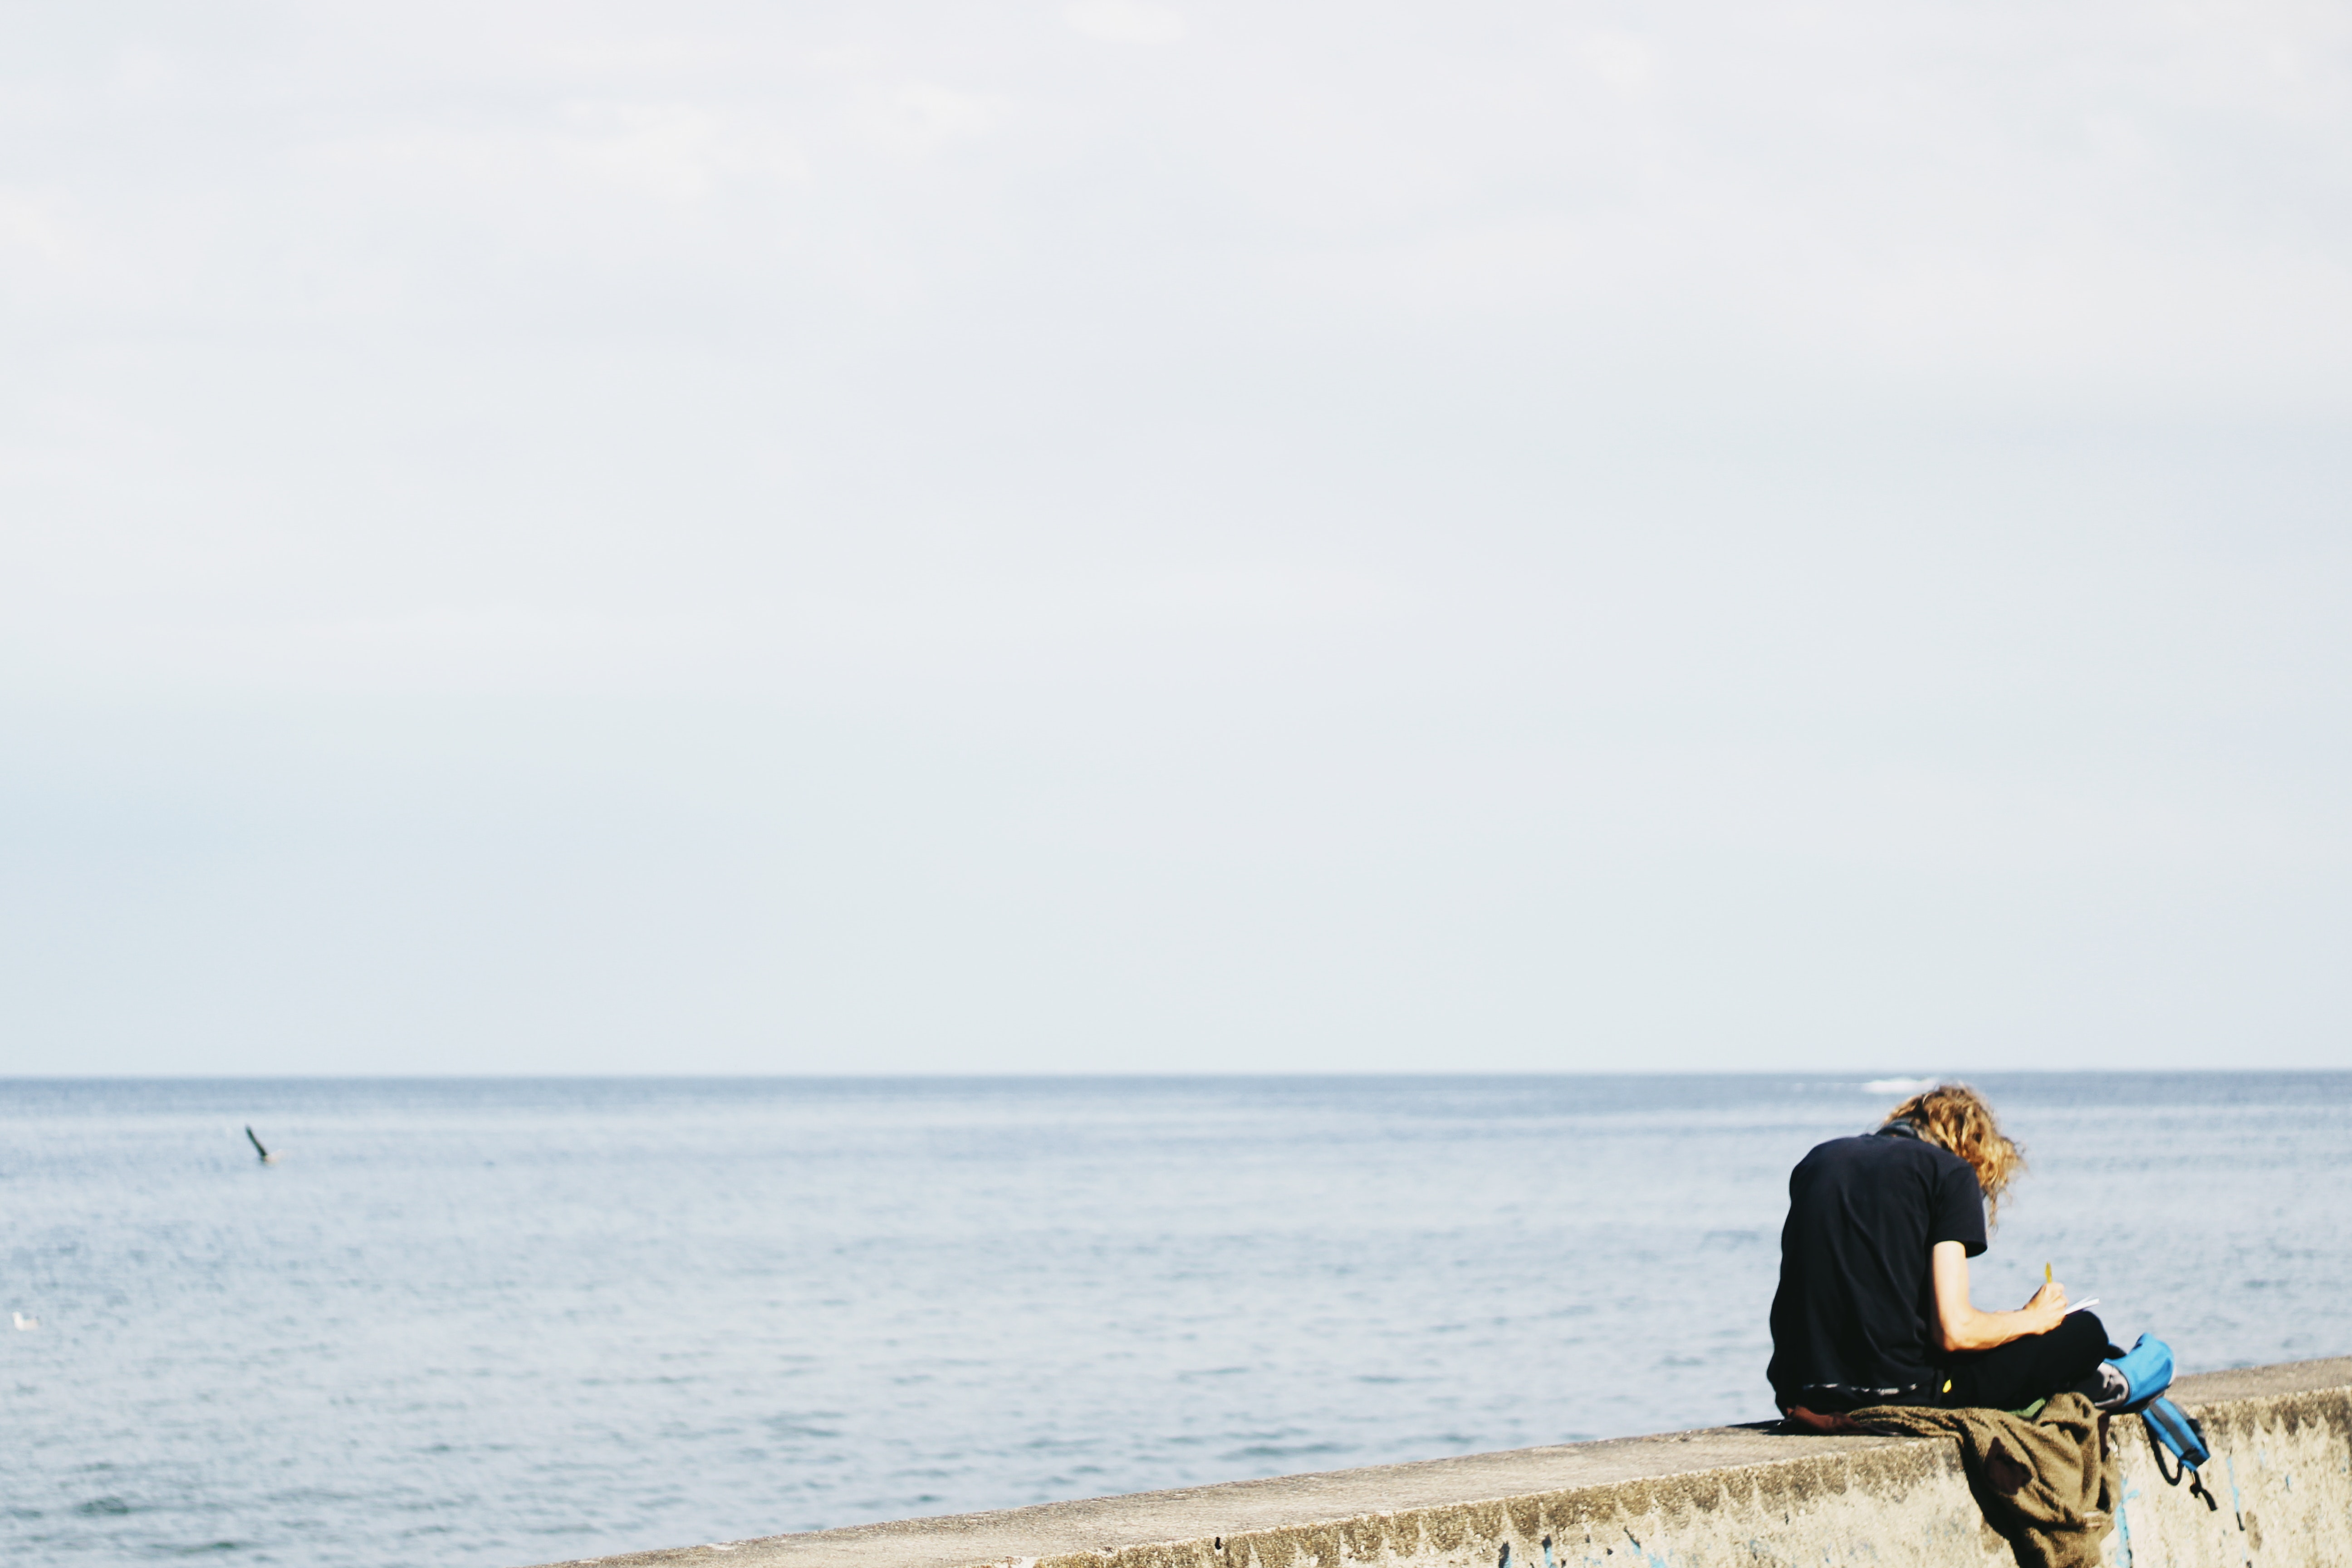
photograph, sea, sky, horizon, ocean, beach, shore, coast, human, photography, vacation, calm, cloud, sitting, coastal and oceanic landforms, wave, pier, tourism, sand, wind wave, leisure, love, travel